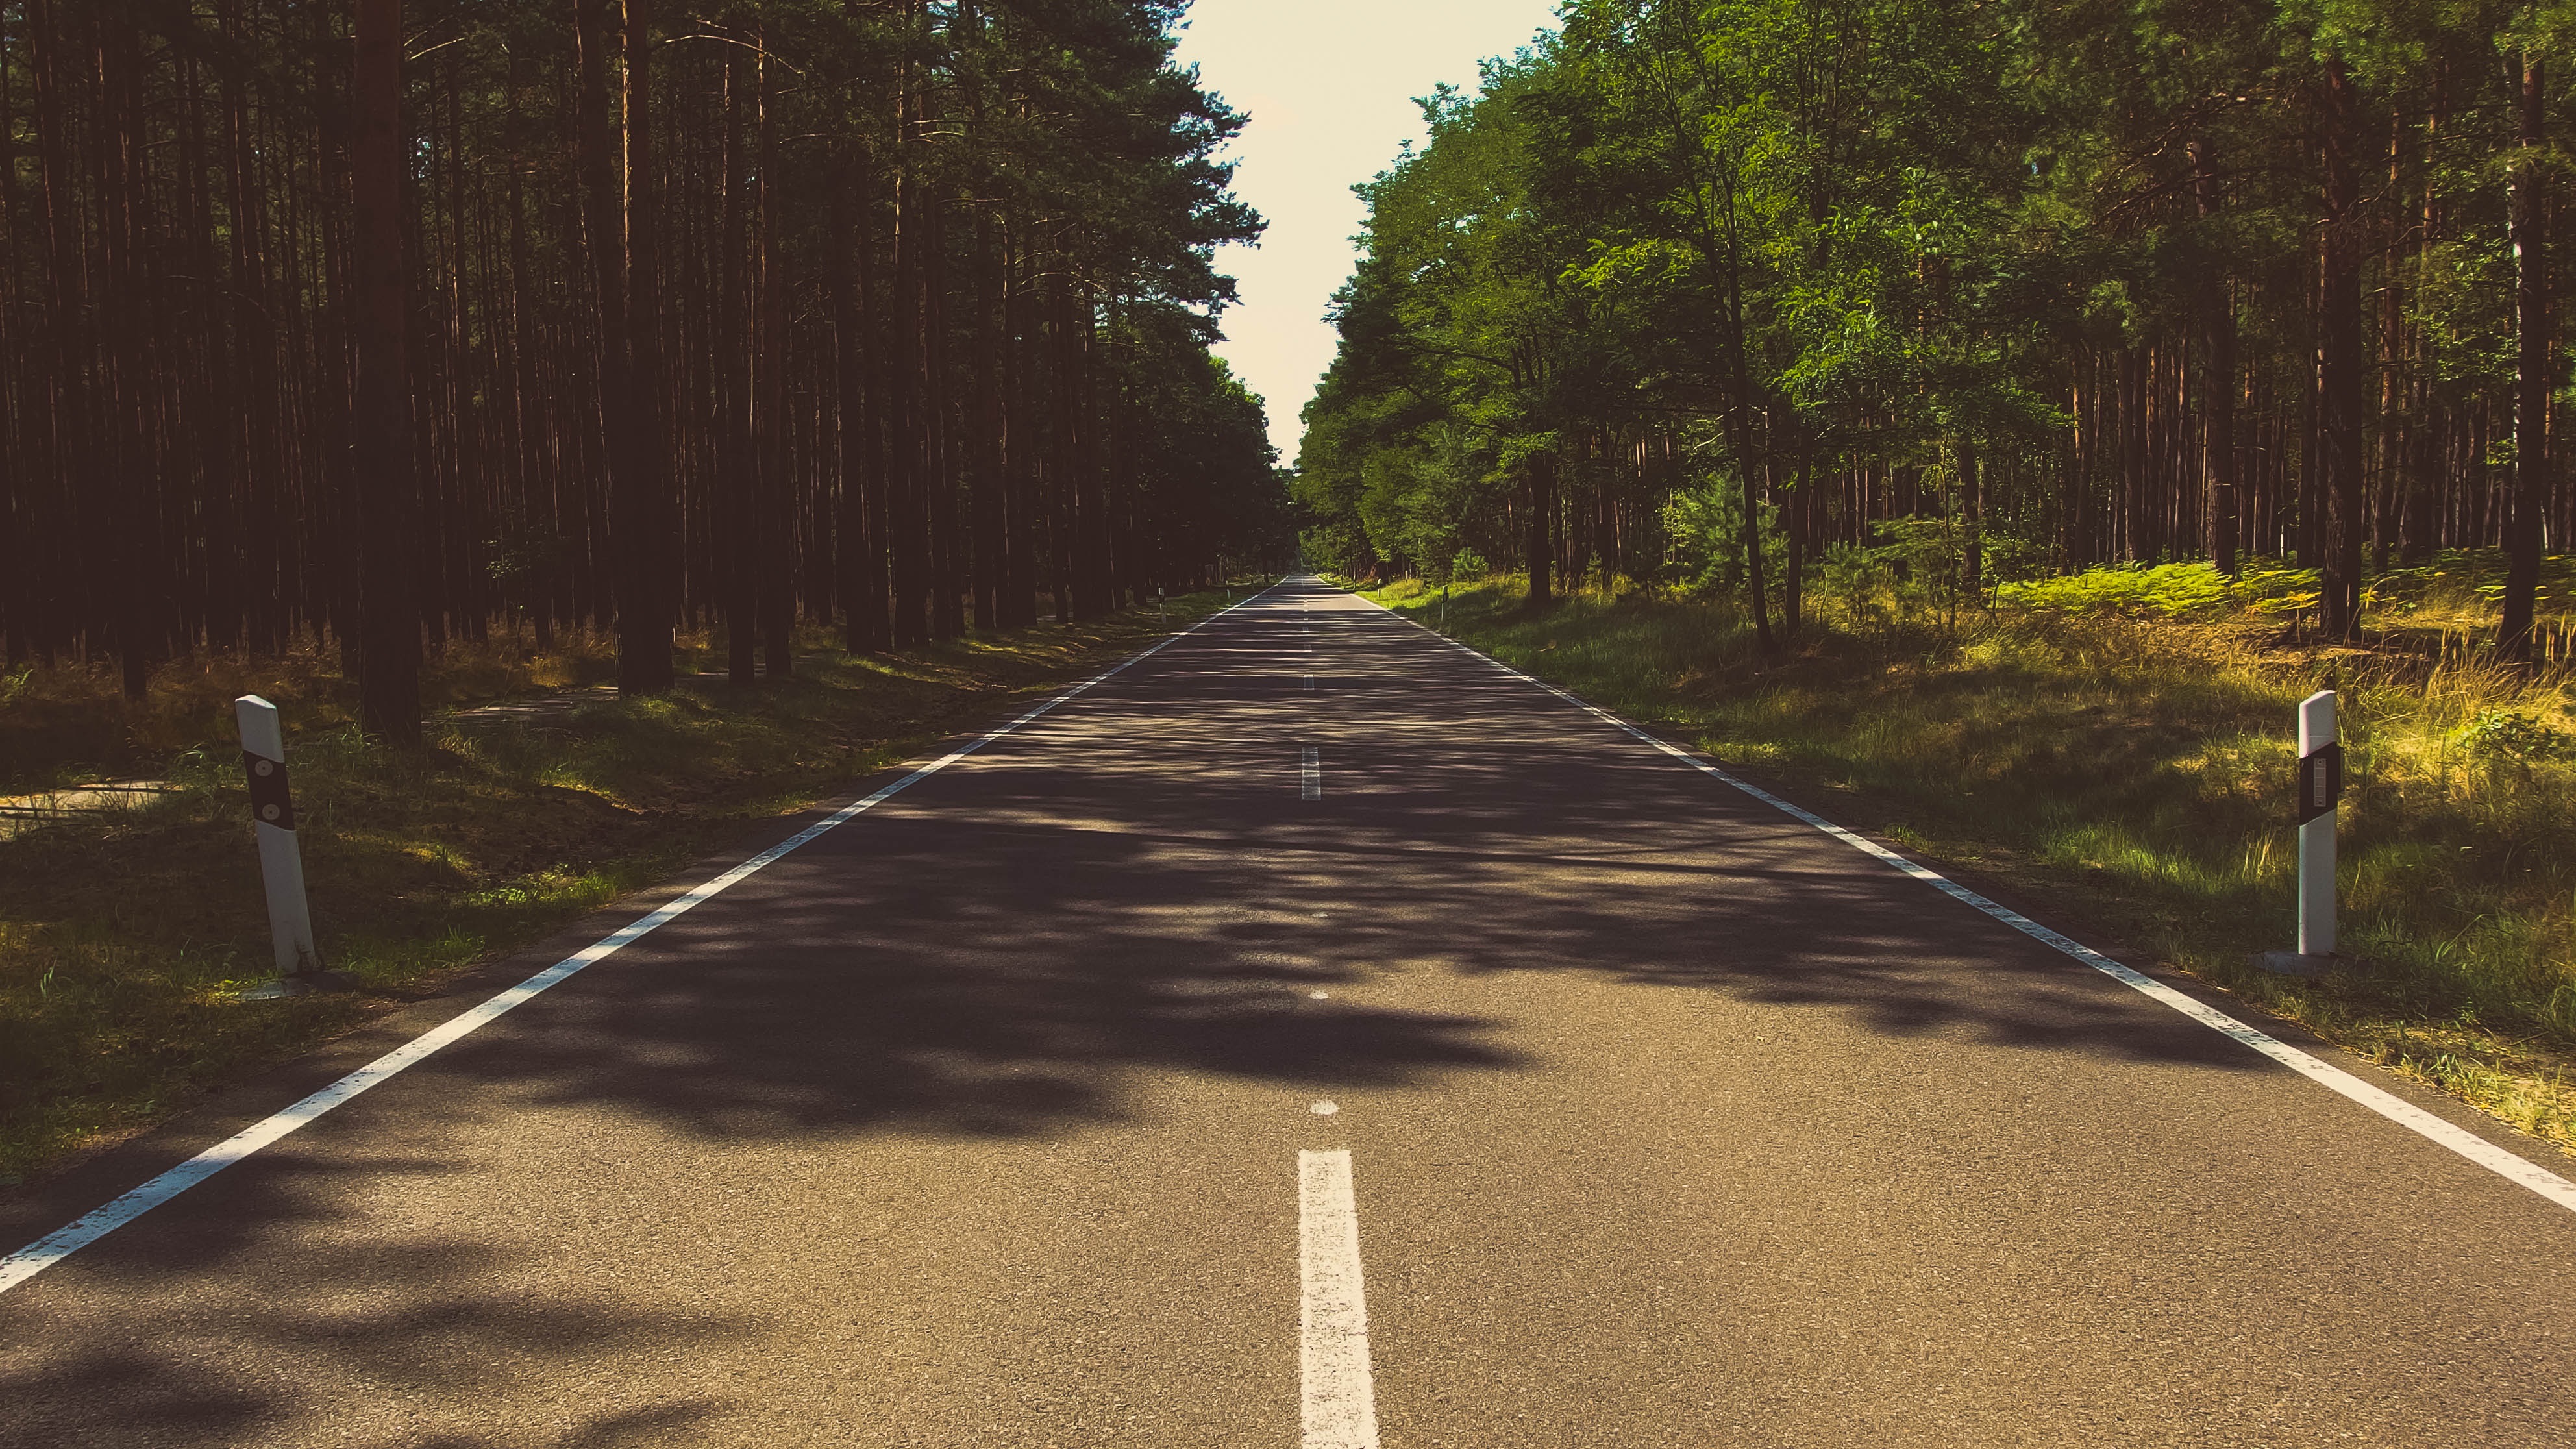
tree, road, morning, leaf, highway, asphalt, autumn, soil, lane, infrastructure, rural area, road surface